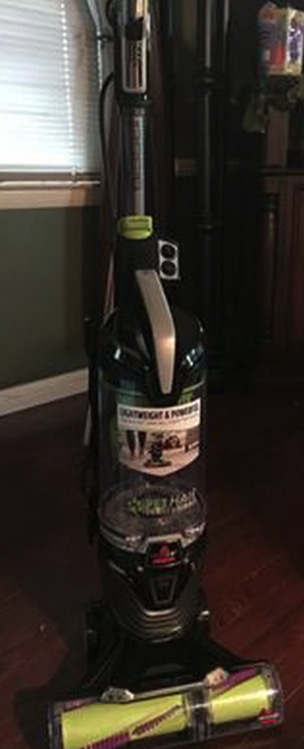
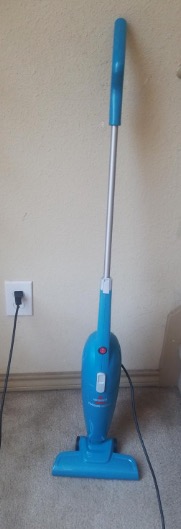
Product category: items_vacuum
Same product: no